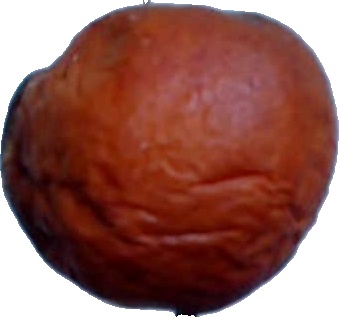
Label: apple_rotten_1